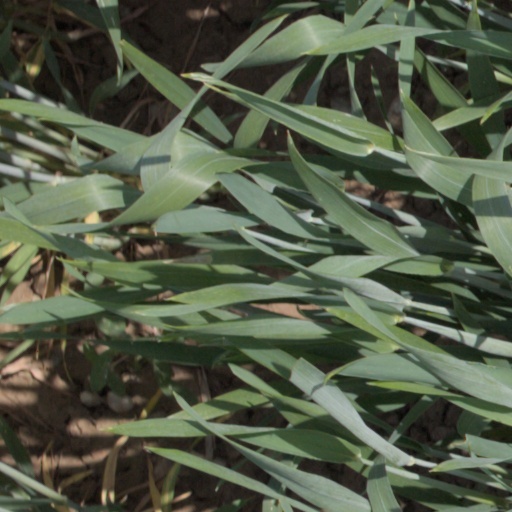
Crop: wheat